Richard Burchett

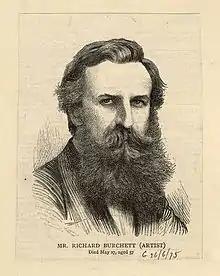
Portrait published 1875, after an unknown artist (the age appears to be wrong).

Burchett was born in Brighton on 30 January 1815. He attended the "London Mechanics Institute" in Chancery Lane (founded 1823, the forerunner of Birkbeck College, University of London), before in about 1841 entering the "Government School of Design", founded three years before in 1837, which he was later to head, and which eventually became the Royal College of Art. In 1845 he was a ringleader of students protesting to the Board of Trade about the teaching methods, in what was at the time a controversy that attracted a great deal of public attention, and finally a Parliamentary Committee of Enquiry. He gave evidence to this in 1846-7, by which time he had become a master at the school (the "Master of Form", from 1845), remaining on the staff until his death in 1875, from 1852 as Headmaster.